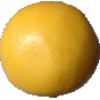
Label: Grapefruit White 1